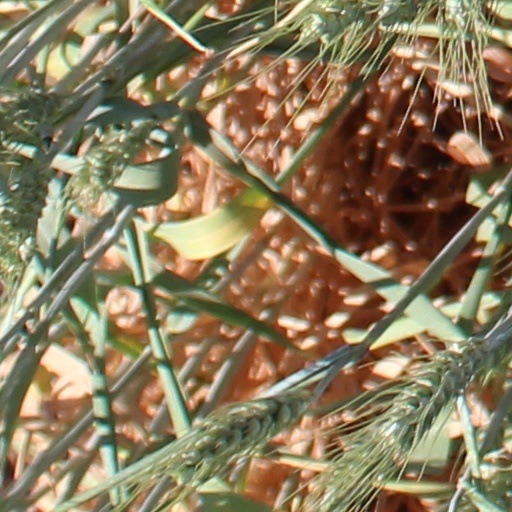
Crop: wheat